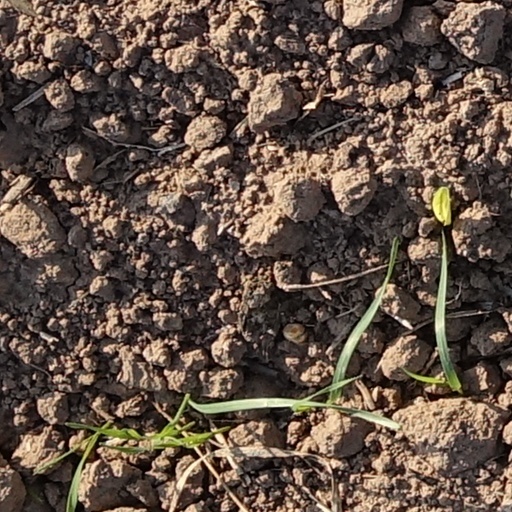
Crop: wheat